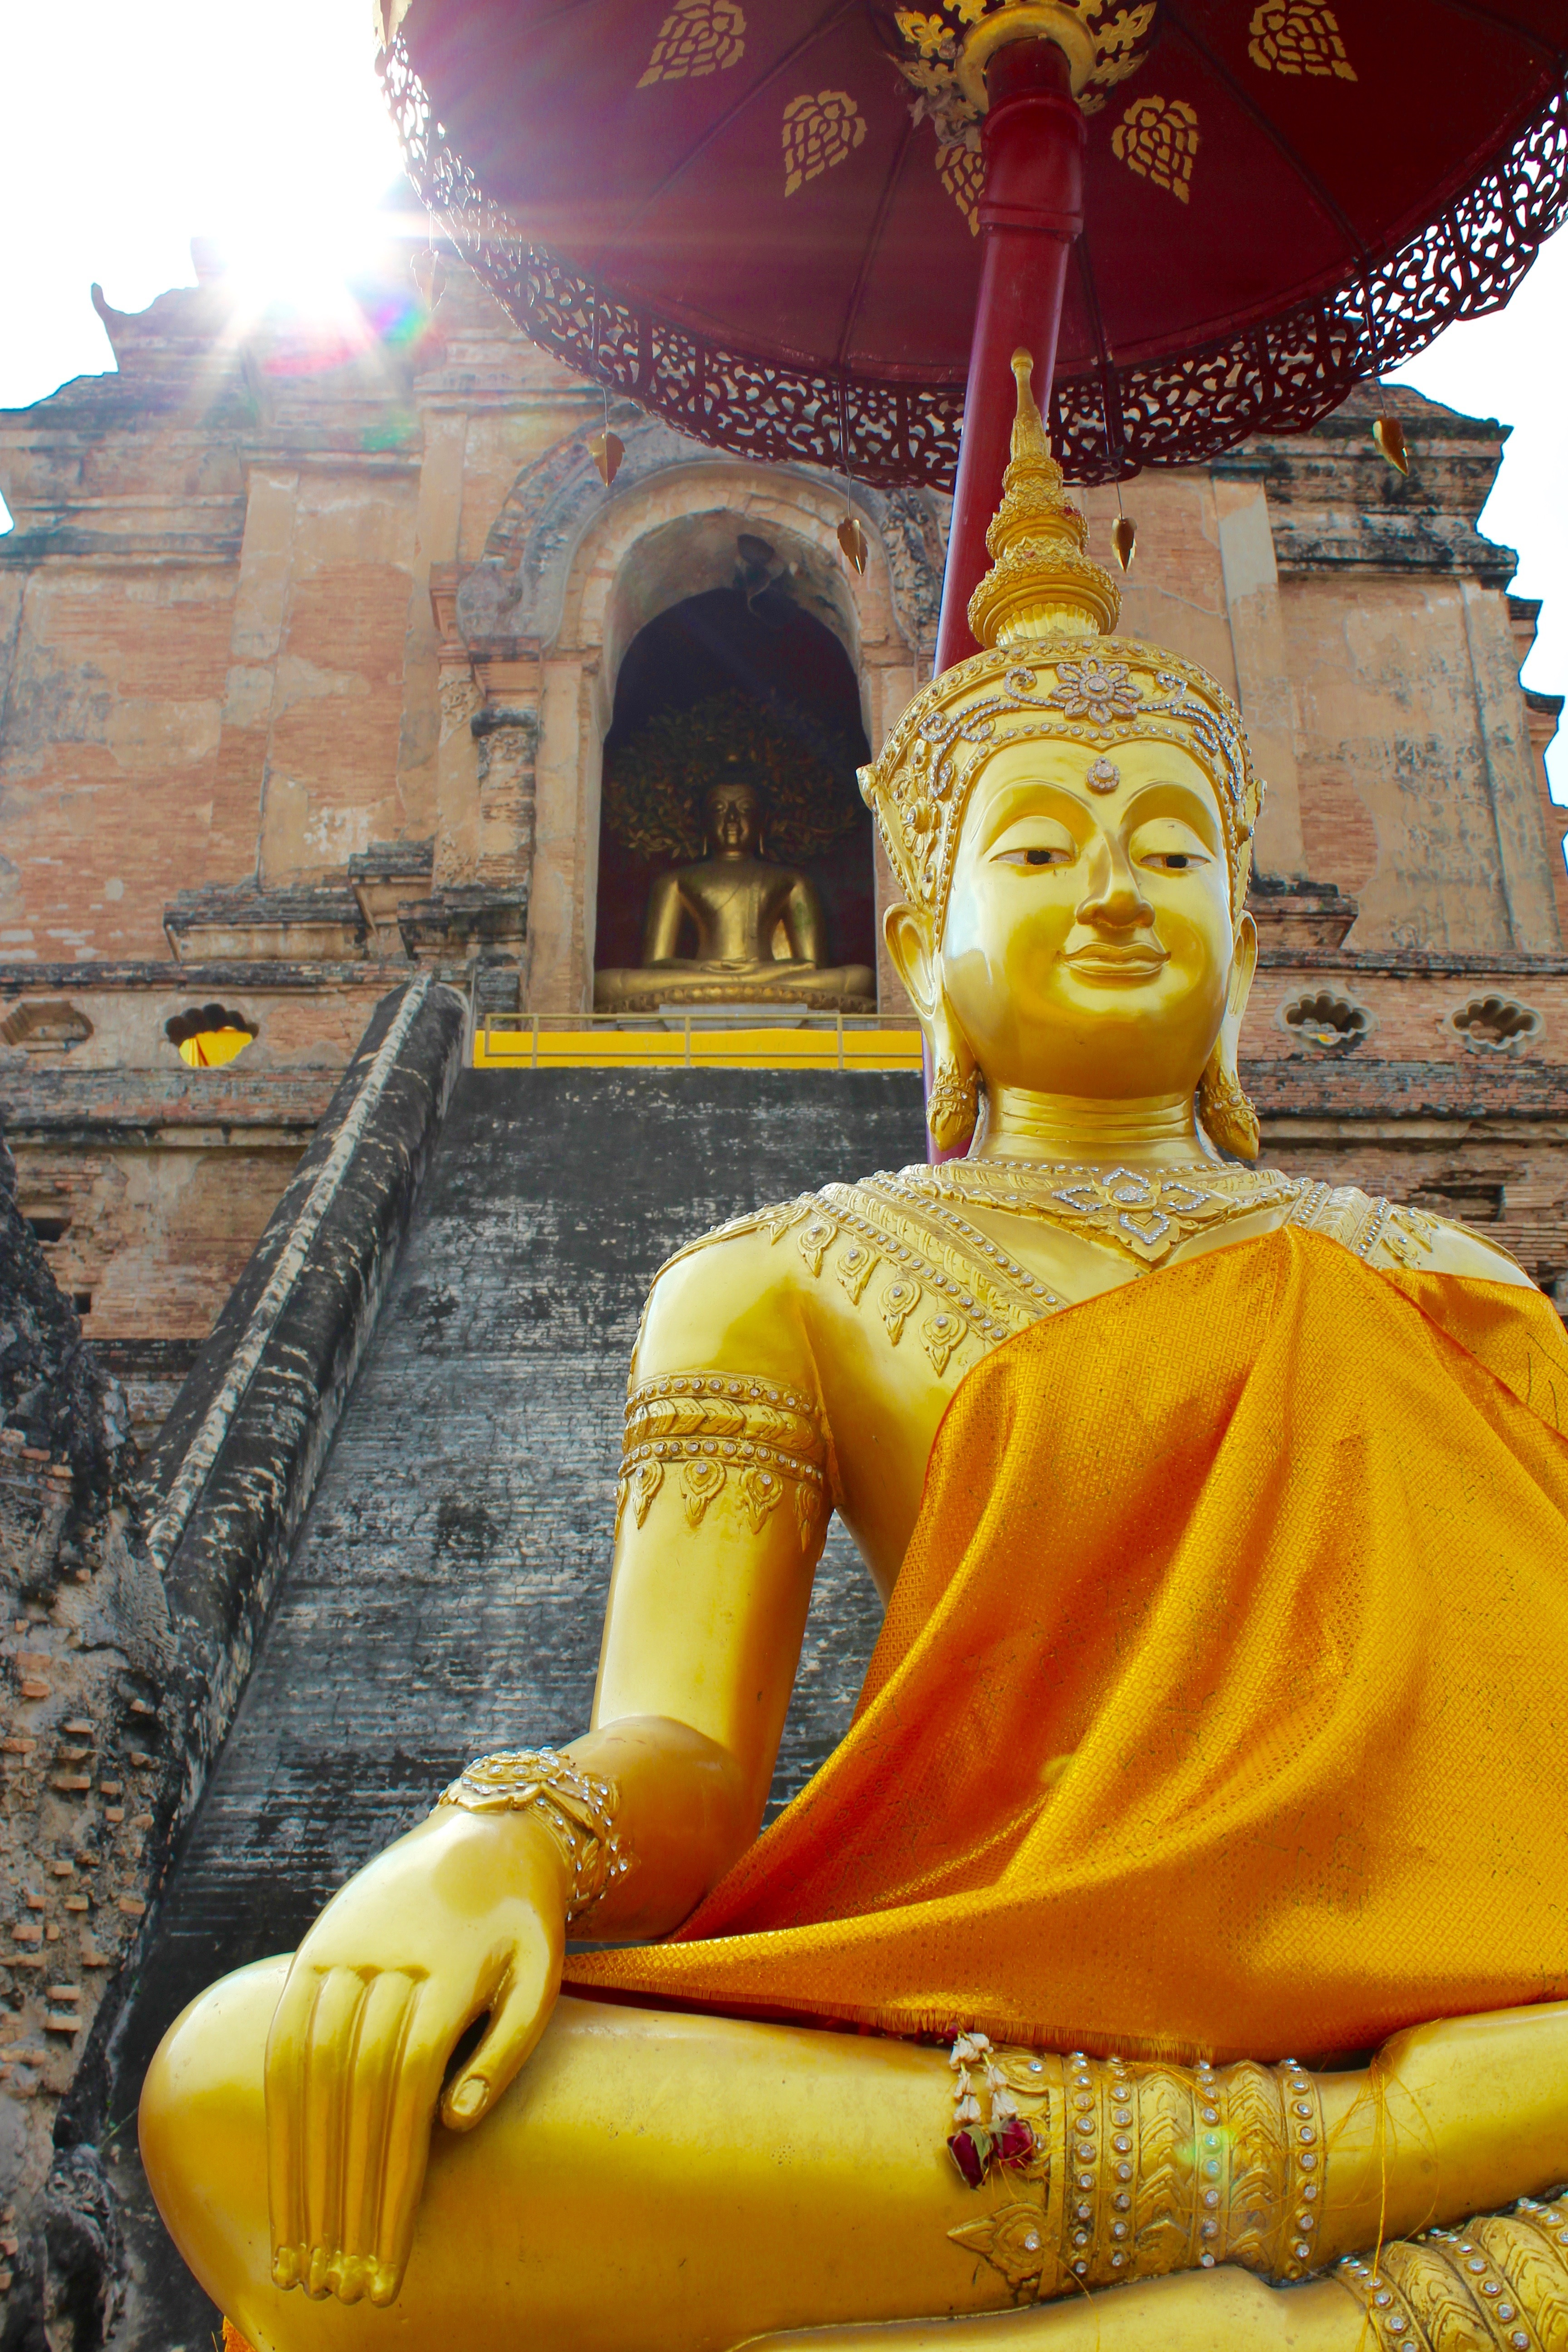
architecture, sunset, sunlight, building, monument, statue, religion, yellow, place of worship, thailand, art, temple, history, tomb, wat, antiquity, chiang mai, temple complex, hindu temple, gautama buddha, ancient history